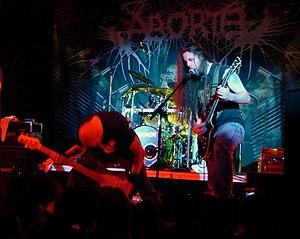
Aborted au Coolness'tival 2007, le 3/11/07 à Montdidier (60).